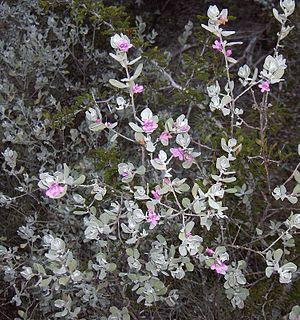
Leucophyllum frutescens, parfois appelée Sauge du désert ou Sauge du Texas, est une plante à fleur de la famille des Scrophulariaceae, originaire des déserts du sud-ouest des États-Unis et du nord du Mexique. Du point de vue de la systématique, le nom vernaculaire de sauge prête à confusion dans la mesure où le genre Leucophyllum n'a aucune relation avec le genre Salvia.